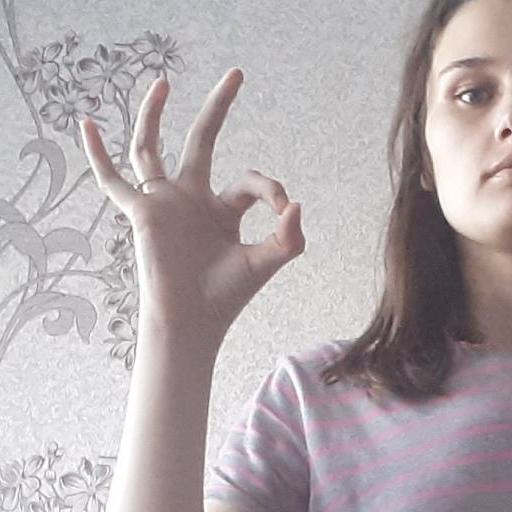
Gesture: ok